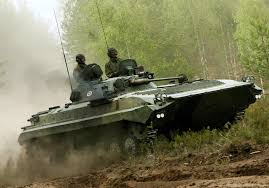
Label: BMP